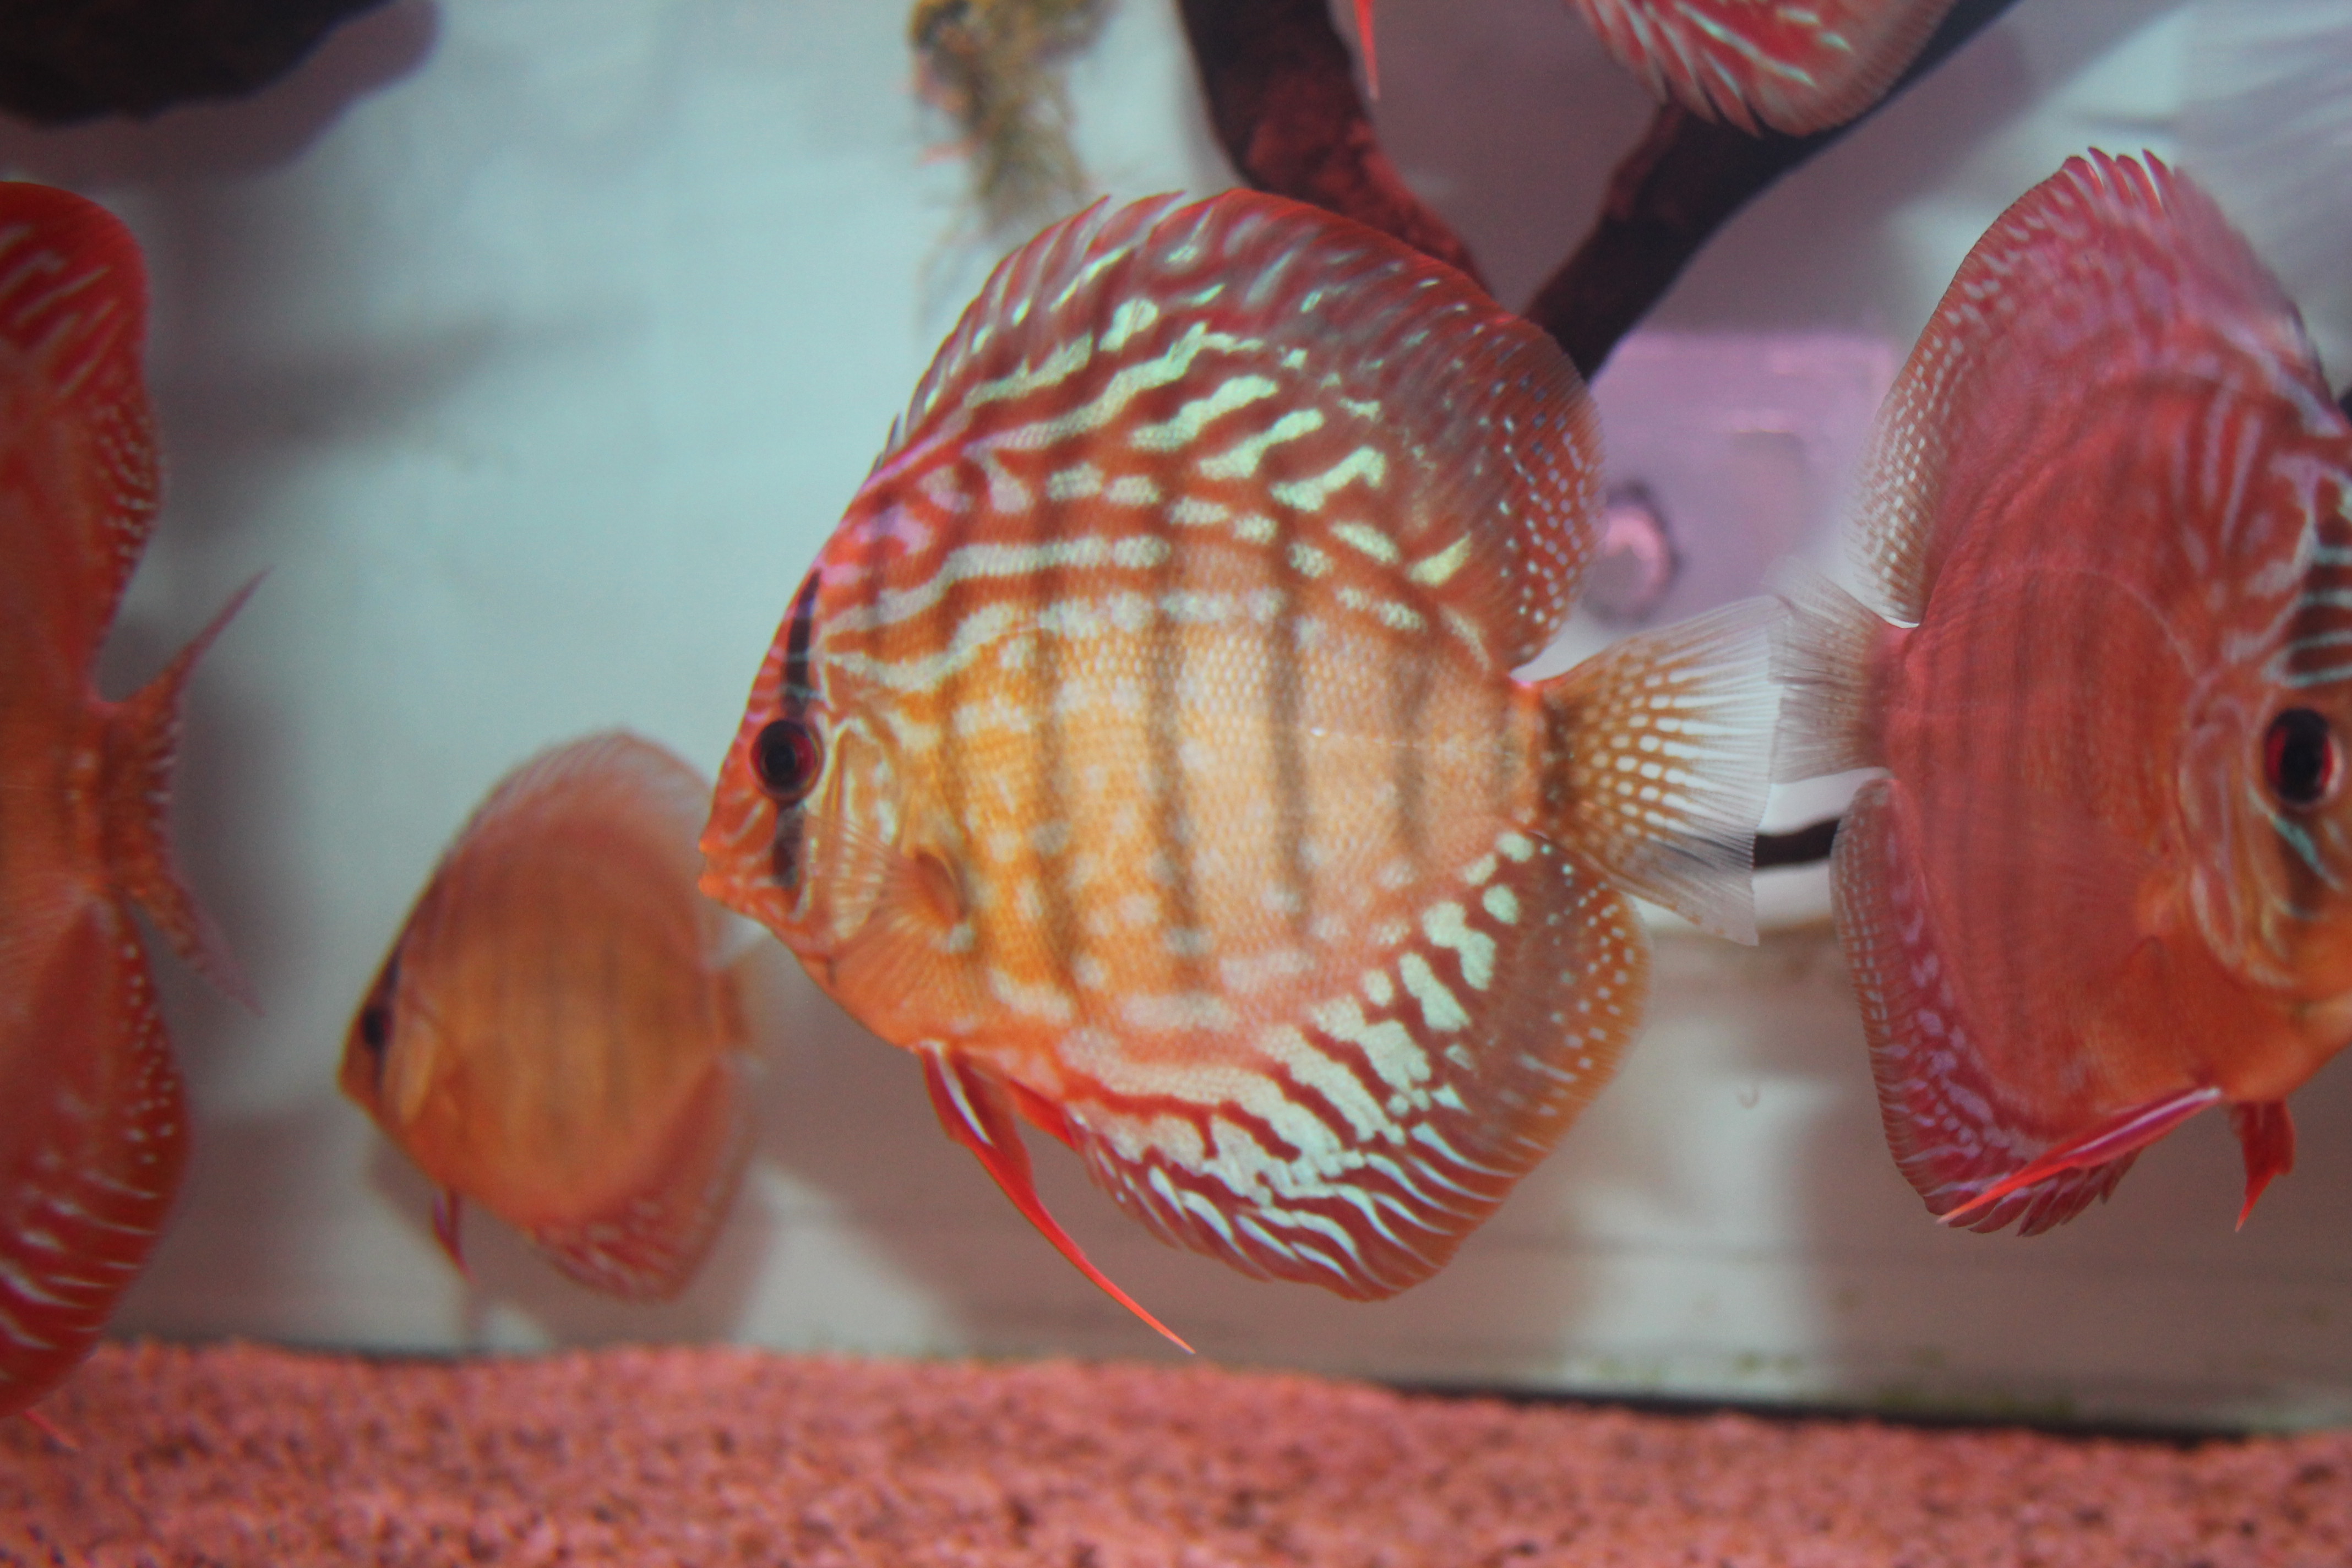
fish, organism, shell, conch, marine biology